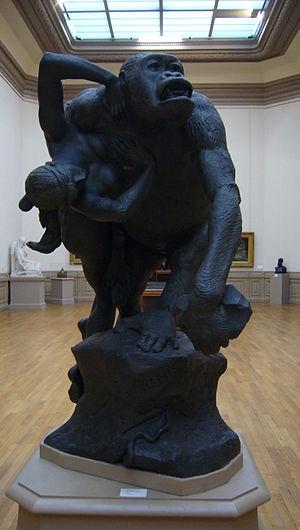
Gorille enlevant une femme
King Kong est un monstre de fiction ayant l'apparence d'un gorille géant. Il apparaît initialement en 1933 dans le film du même nom, réalisé par Merian C. Cooper et Ernest B. Schoedsack. King Kong devient rapidement une icône du cinéma fantastique et, depuis les années 1930, connaît de nombreuses adaptations. L'image de ce gorille géant, tenant dans sa main une jeune femme et affrontant des avions au sommet d'un gratte-ciel, est fortement ancrée dans la culture populaire.